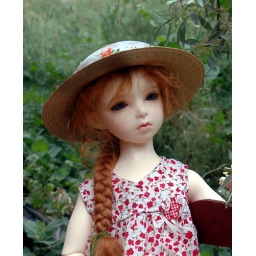
Miss blue in her new summer dress and straw hat